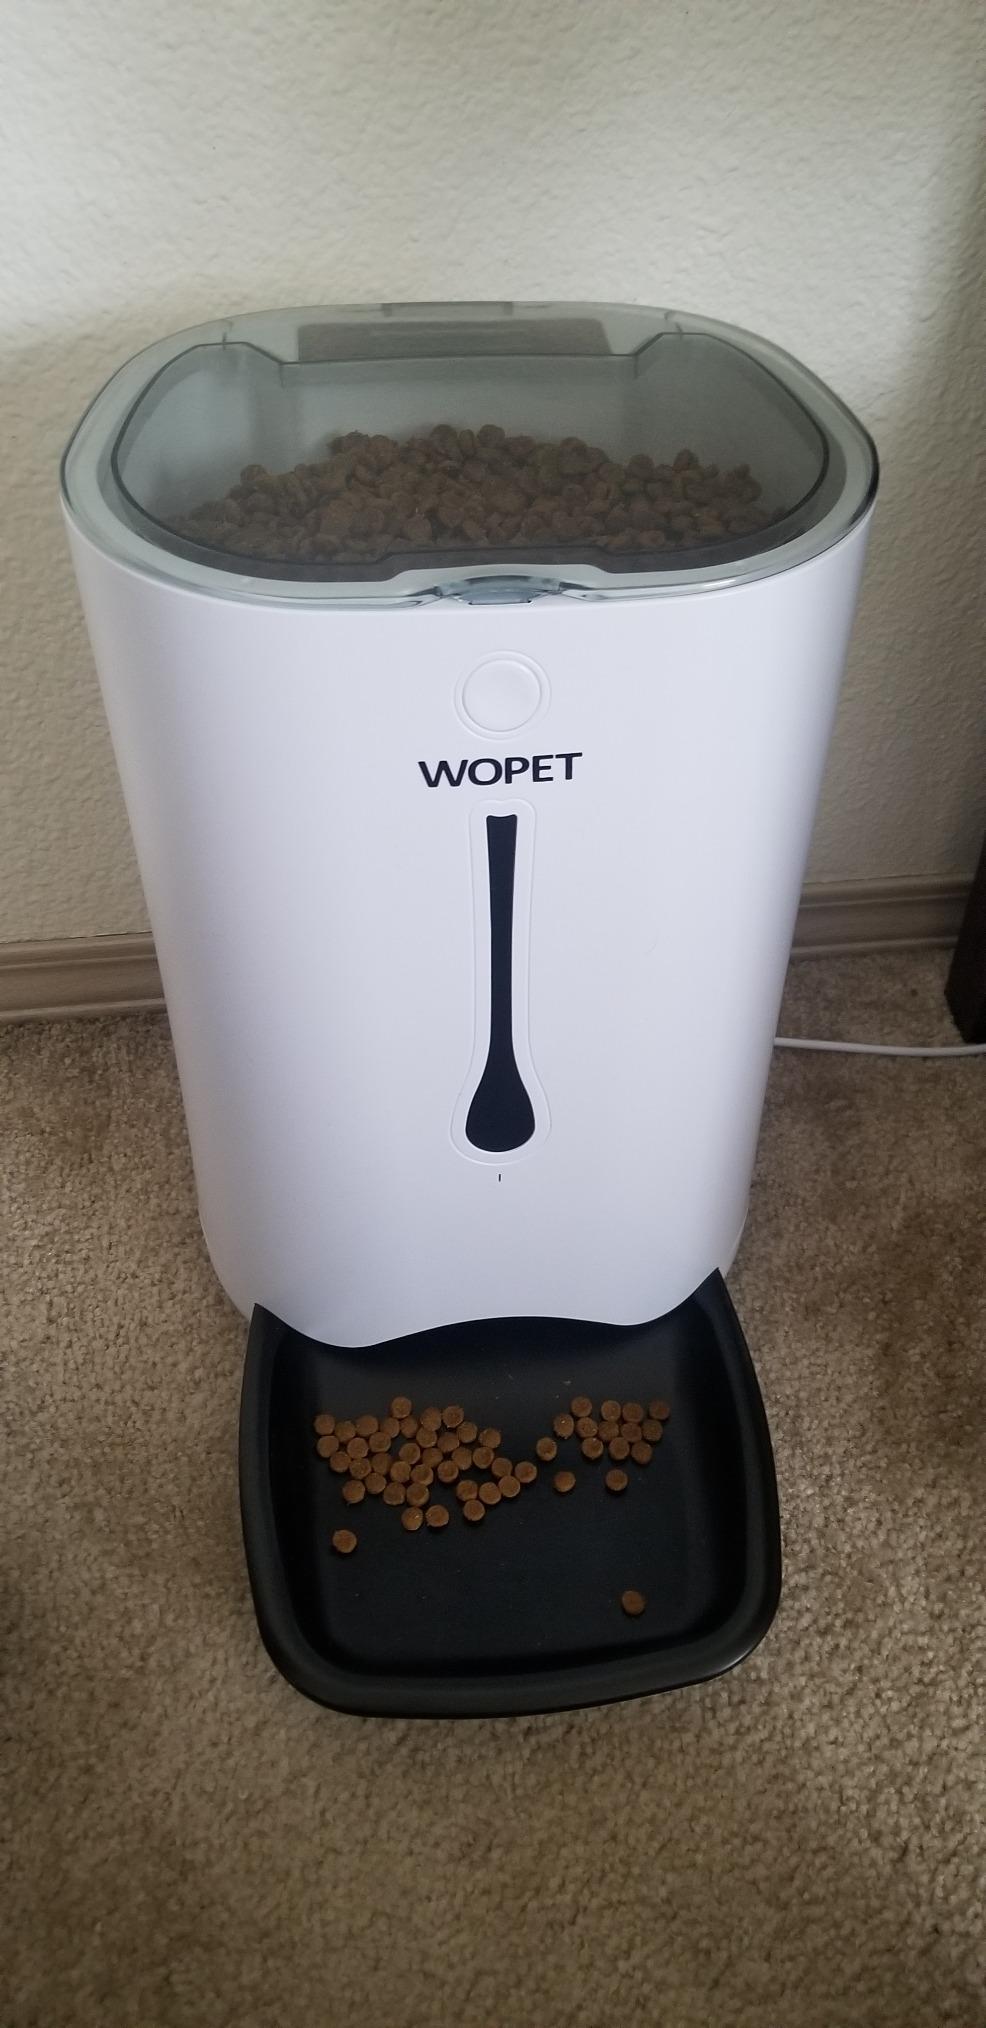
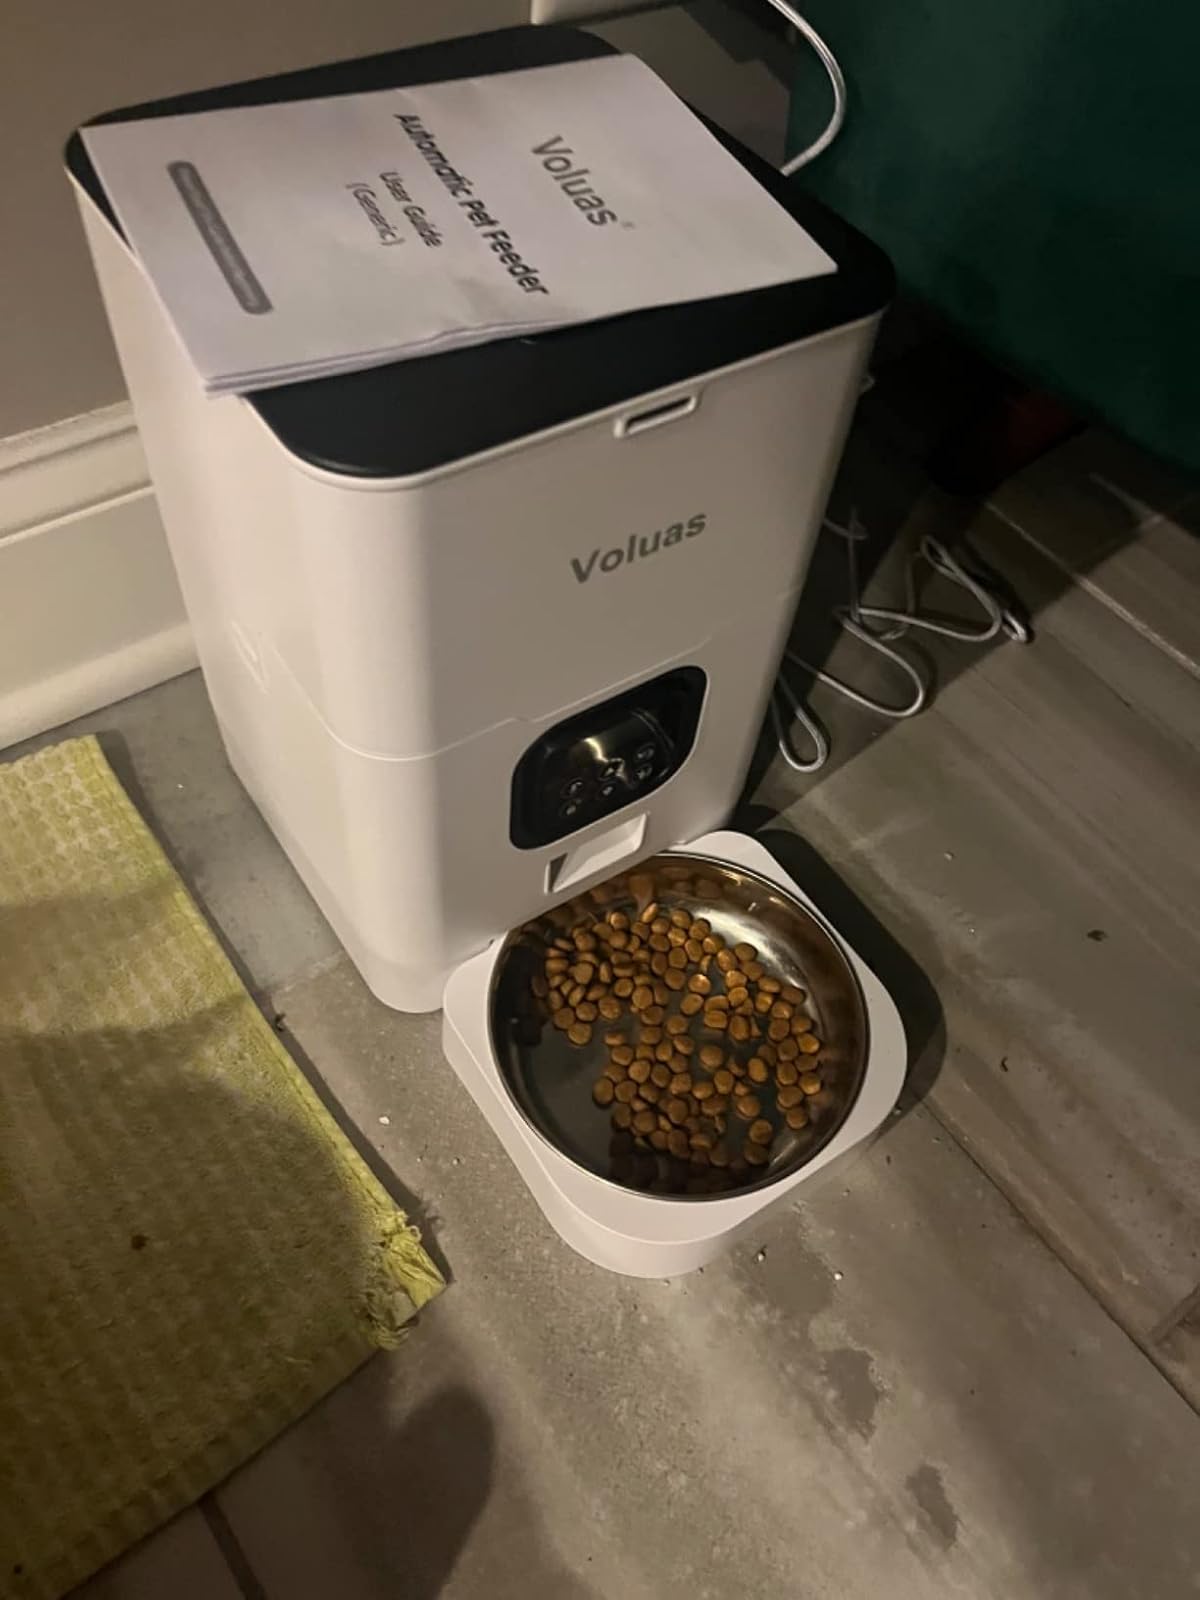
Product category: items_feeder
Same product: no